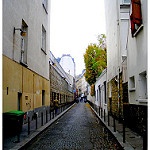
Scene: Outdoor